Vikersund

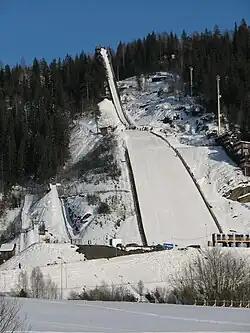
Ski flying hill in Vikersund, Vikersundbakken

Vikersund is a town of 3,232 (in 2020) inhabitants in the municipality capital of Modum, in the county of Buskerud, Norway.